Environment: lab
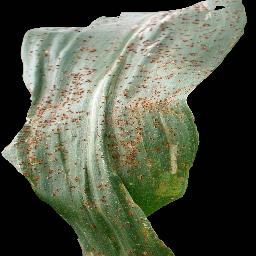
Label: common_rust